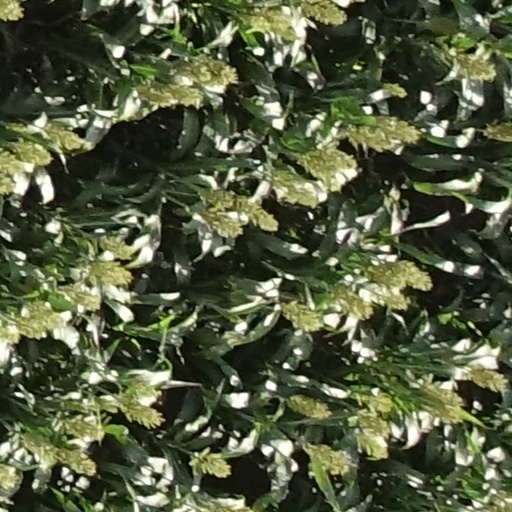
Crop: sorghum